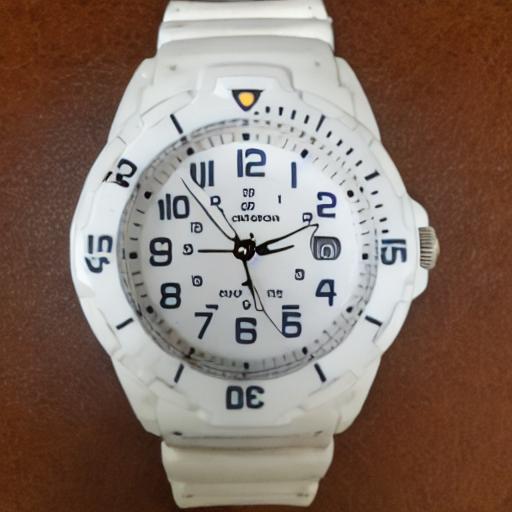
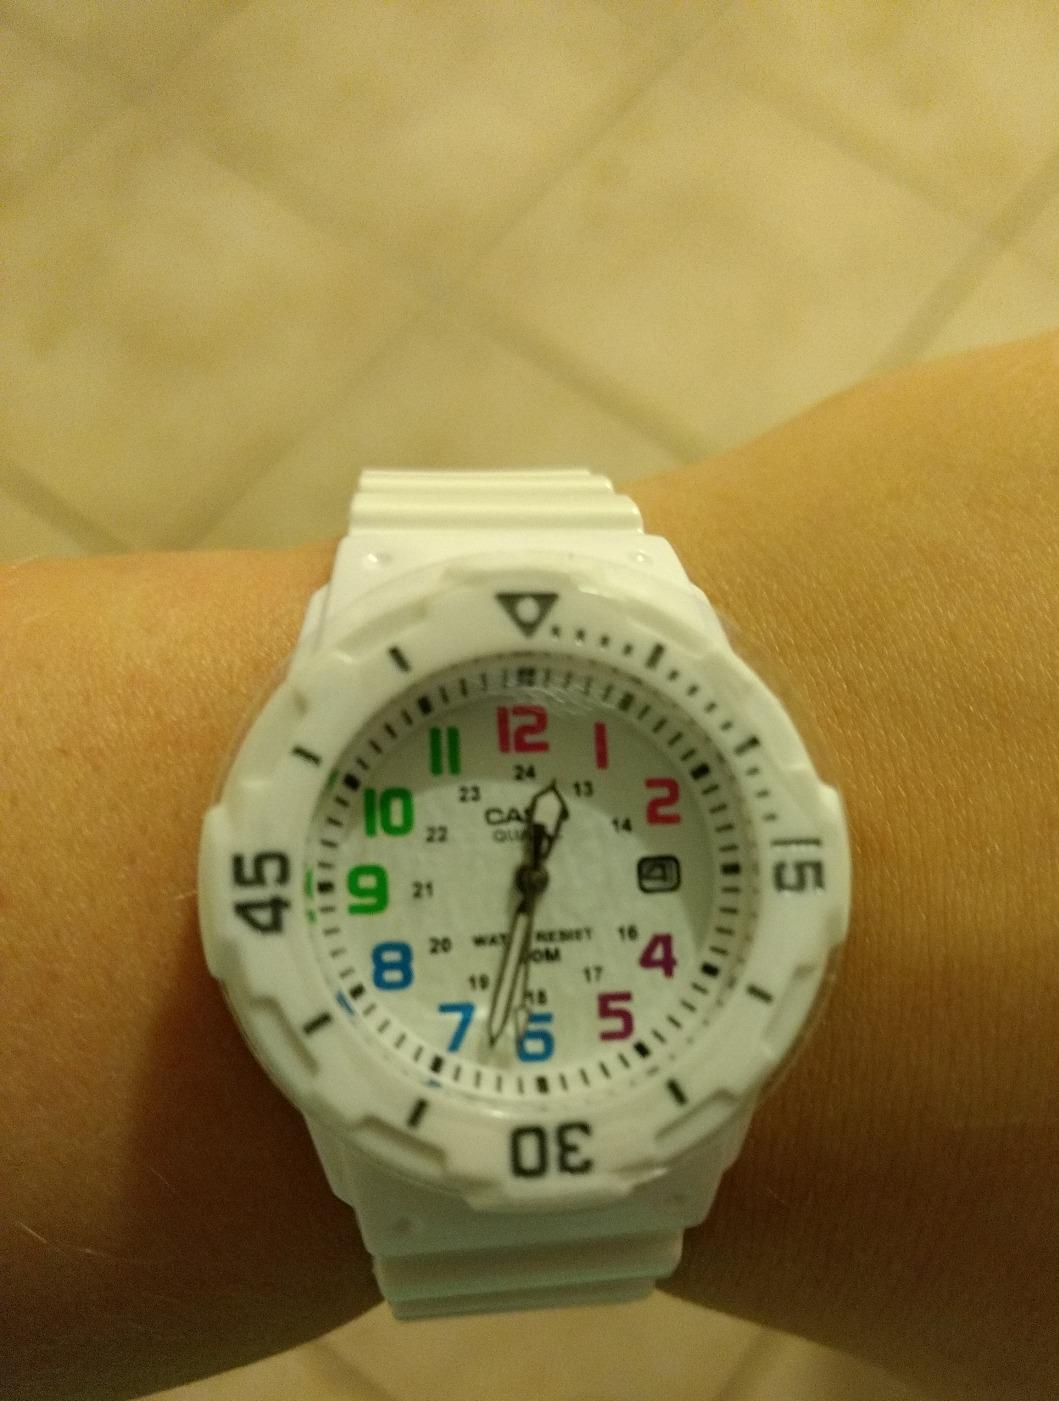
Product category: accessories_watch
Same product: no